Pokiri

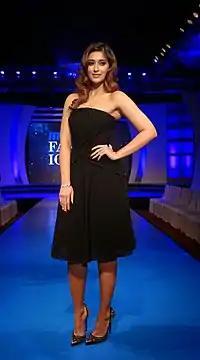
Ileana ("pictured") received her breakthrough with this film's success which catapulted her to superstardom.

"Pokiri" success elevated Babu to super-stardom and brought recognition to Jagannadh as a writer and director. The sequences featuring Brahmanandam as a software engineer, the comedy track of Ali and Brahmanandam, Babu asking Ileana to give him upma at the railway station were acclaimed. The fashion trend of wearing doctor sleeves increased in Andhra Pradesh after Babu sported them, and they continue to influence fashion even today. After the film's release, many films were released subsequently that had titles bordering on cuss words including Jagannadh's next film "Desamuduru" (2007). Babu revealed that he became confused after the film's success:It was such a huge hit, that if someone came to me with a script, I would approach the result of the film before approaching the character. I only wanted to act in movies that were like "Pokiri", I think that was a mistake. It all got to me, and I felt that I needed a break from films itself. Initially, I wanted just a seven-month break. I signed "Khaleja" after nine months, but it just kept getting delayed, and the break ended up becoming a two-year-long holiday. But I didn't freak out... I relaxed for the first time in life.